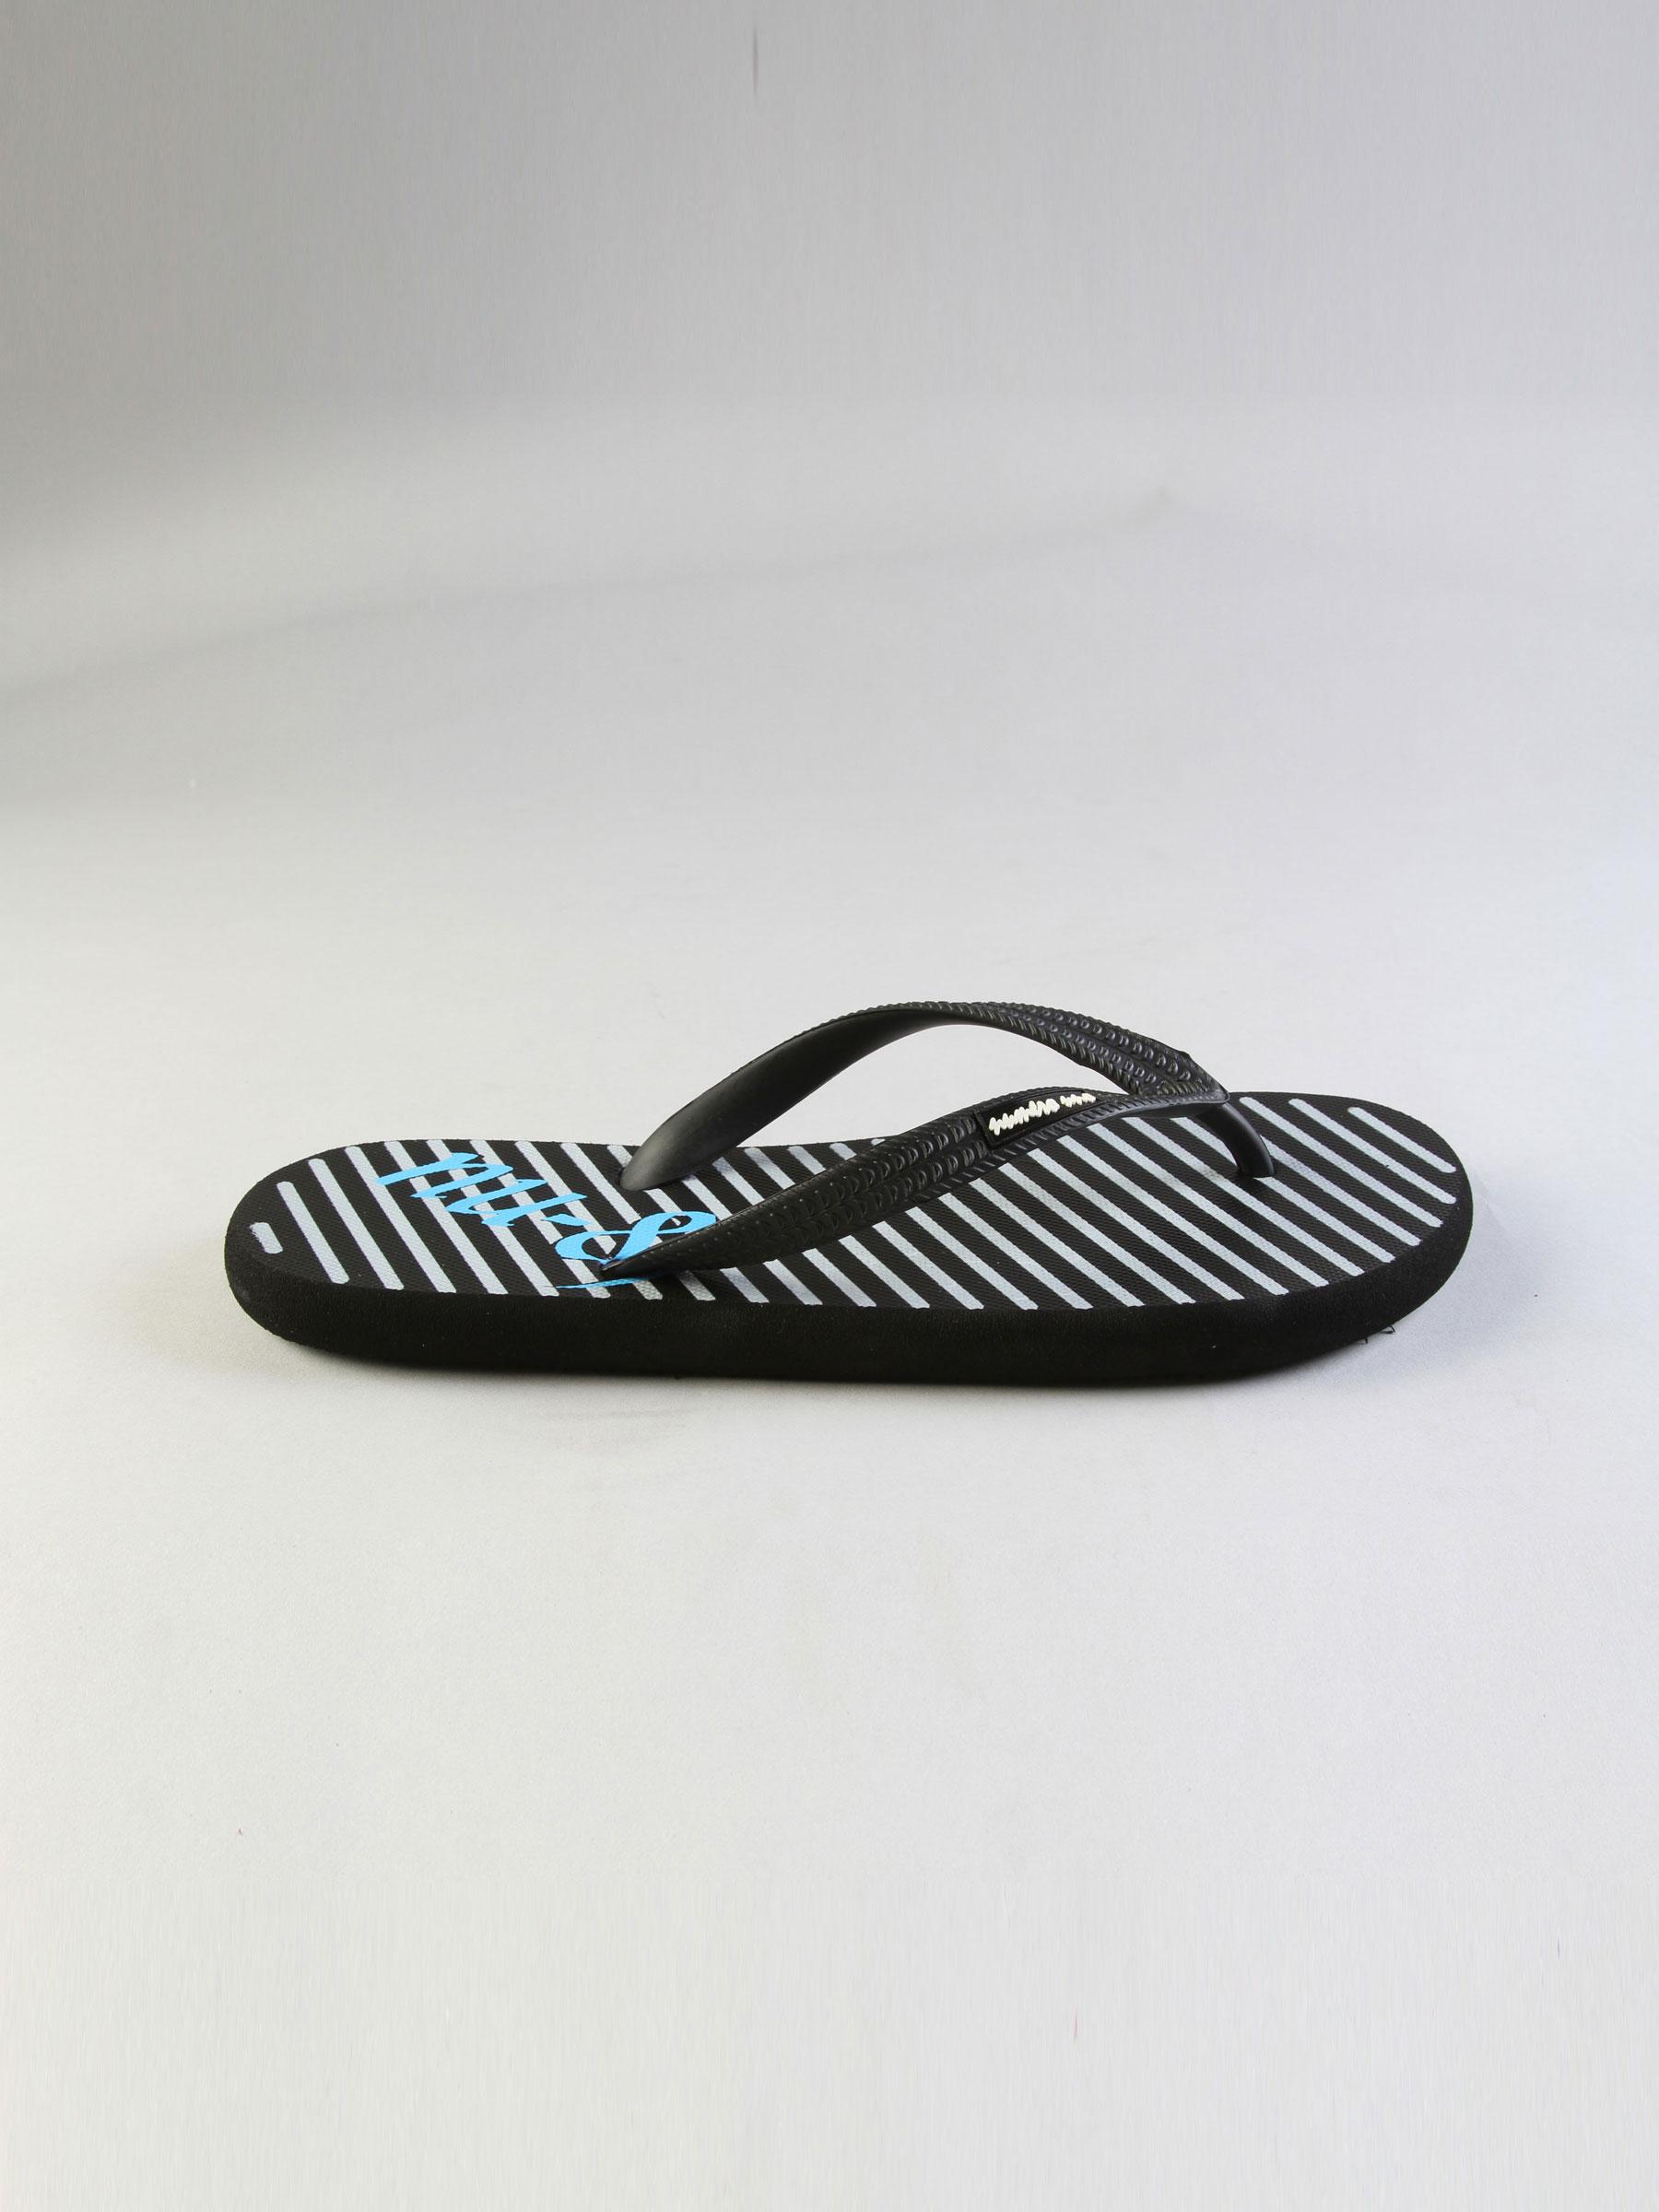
Numero Uno Men's Casual Black Flip Flop
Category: Footwear / Flip Flops / Flip Flops
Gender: Men
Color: Black
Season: Summer 2011
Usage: Casual